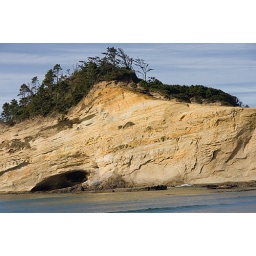
The ocean is powerful. Just look at the carving done over the years to the rock cliff here.